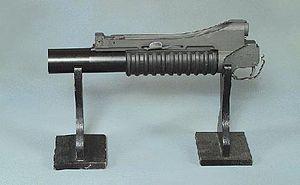
L'armée égyptienne est l'ensemble des forces militaires terrestres de l'Égypte, l'une des quatre branches des Forces armées égyptiennes.
L'Armée de terre saoudienne est le pilier des forces armées saoudiennes. Sa mission fondamentale est de défendre les frontières de l'Arabie saoudite.
Le M203 est un lance-grenades développé entre 1967 et 1968 par l'AAI corporation sous contrat de l'US Army. Le lance-grenades M203 est un lance-grenades à un coup de calibre 40 mm et à rechargement manuel venant se placer sous le garde-main de l'arme depuis laquelle il est utilisé. De conception entièrement métallique, il n'a pour autant pas un poids excessif. Le M203 peut utiliser tous les types de grenades de 40 x 46 mm OTAN.